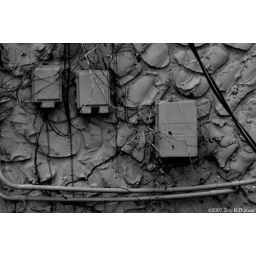
A wall on the side of an abandoned house near downtown Fort Myers, Florida.